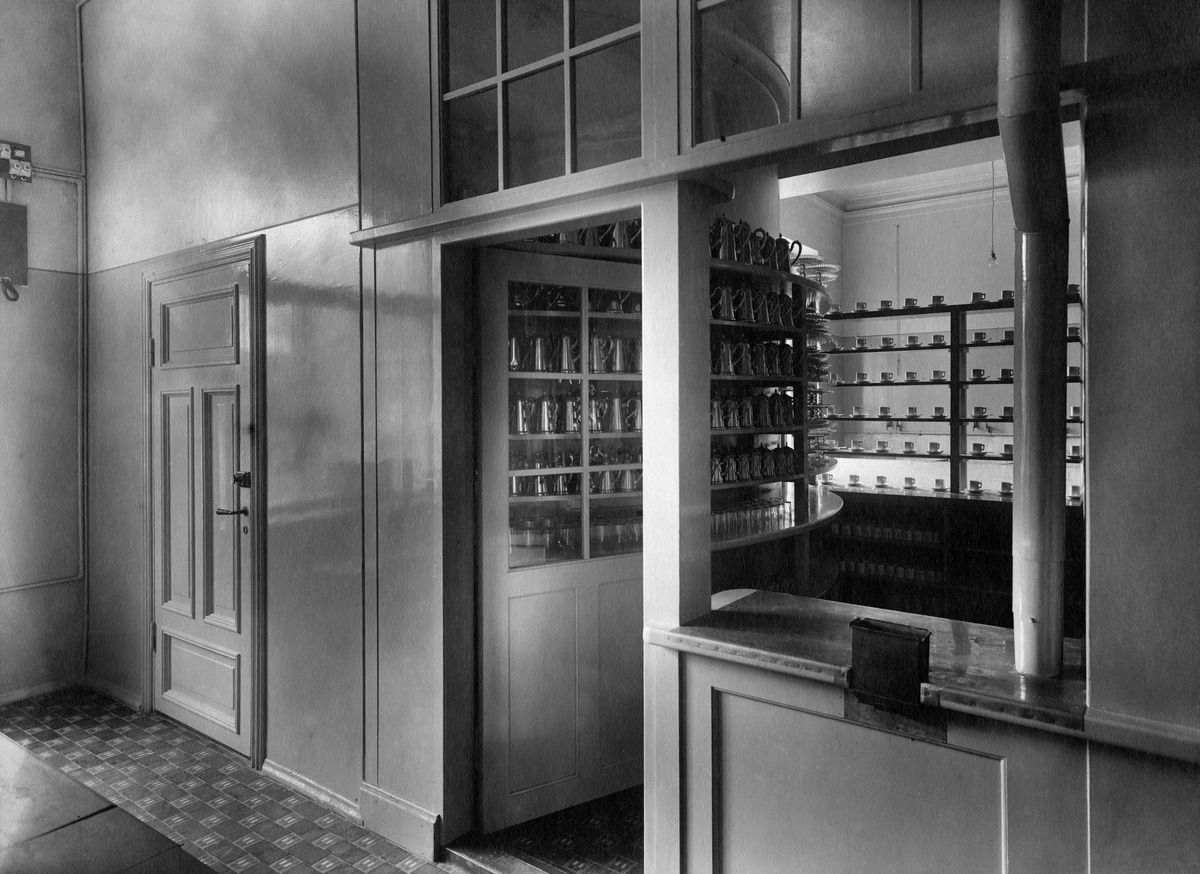
Sisäkuva Elannon teollisuuskorttelista Sörnäisissä, Itäinen Viertotie 11-13
sisällön kuvaus: Sisäkuva Elannon teollisuuskorttelista Sörnäisissä, Itäinen Viertotie 11-13. mustavalkoinen
Kuvaaja: Sundström, Eric, valokuvaaja
Ajankohta: kuvausaika 1910 - 1920 -luku
Paikka: Suomi, Uusimaa, Helsinki, Sörnäinen Helsinki, Hämeentie 11-13, Kaikukatu 2
Aiheet: Osuusliike Elanto, rakennukset teollisuusrakennukset, teollisuus, osuustoiminta